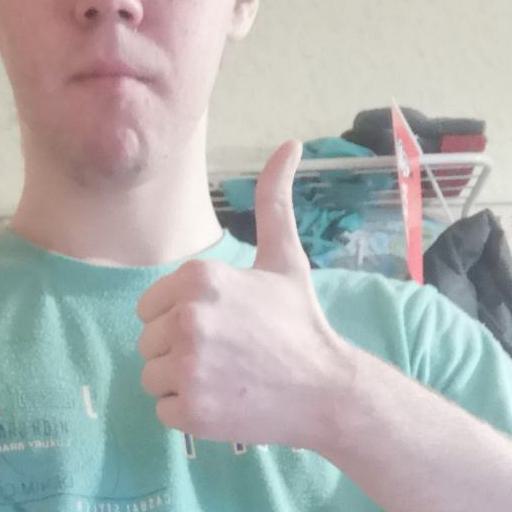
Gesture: like